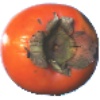
Label: kaki